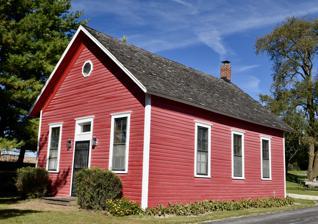
Building: Beach School (Mount Vernon, Iowa)
Country: United States of America
Year built: 1892
United States historic place Beach School U.S. National Register of Historic Places Show map of Iowa Show map of the United States Location Northwest of Mount Vernon off U.S. Route 30 Coordinates 41°59′27.7″N 91°28′38.8″W / 41.991028°N 91.477444°W / 41.991028; -91.477444 Area about 1 acre (0.40 ha) Built 1892 Built by Unknown NRHP reference No. 82002630 Added to NRHP September 16, 1982 Beach School is a historic building located northwest of Mount Vernon, Iowa , United States.  Because school district lines had been redrawn, students in this area were forced to attend classes in a building some distance away.  Given the condition of rural roads in the late 19th century, that created a hardship for many families. From 1889 to 1891 the school district set aside funds for a new building, and Benjamin Beach donated land on his farm for the new school.  Not only was his farmhouse nearby, but Beach also operated a sawmill along the creek east of the school and a gristmill across the road.  The one-room schoolhouse was completed in 1892, and a bell was purchased for the building around 1901.  Early drawings of the building show a small bell tower. The building was used for educational and social use until 1946, and it has subsequently been converted into a rental home.  It was listed on the National Register of Historic Places in 1982. References